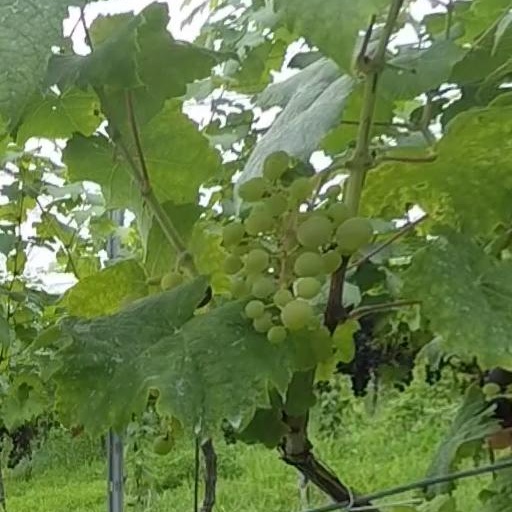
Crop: grape